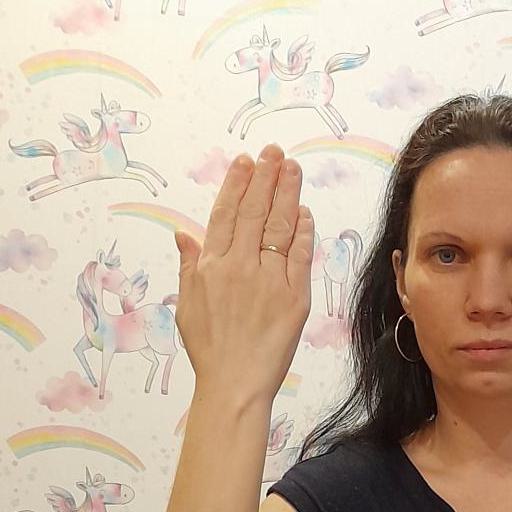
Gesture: stop_inverted